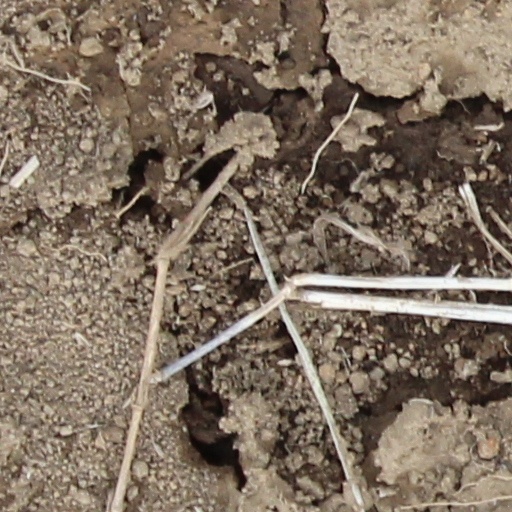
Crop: wheat